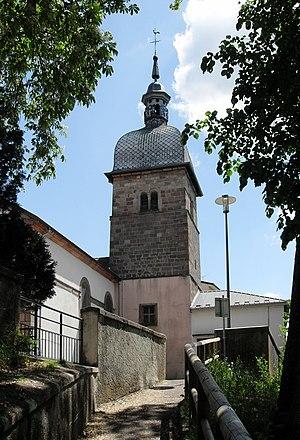
L'église de l’Assomption de Notre-Dame d'Éloyes
Éloyes est une commune française située dans le département des Vosges, en région Grand Est. Elle marque la limite nord de l'aire urbaine de Remiremont dont elle fait partie. Elle marque également l'entrée nord-ouest du Massif des Vosges.